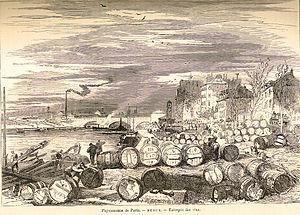
Gravure représentant l'entrepôt de Bercy en 1856
Bercy est une ancienne commune de l'ancien département de la Seine qui a existé de 1790 à 1859 avant son incorporation au territoire de la ville de Paris.
Les entrepôts de Bercy étaient un ensemble réservé aux négociants en vin situé dans le quartier de Bercy en périphérie du 12ᵉ arrondissement. Situé le long de la Seine, cette zone recevait, stockait et redistribuait vins et spiritueux.